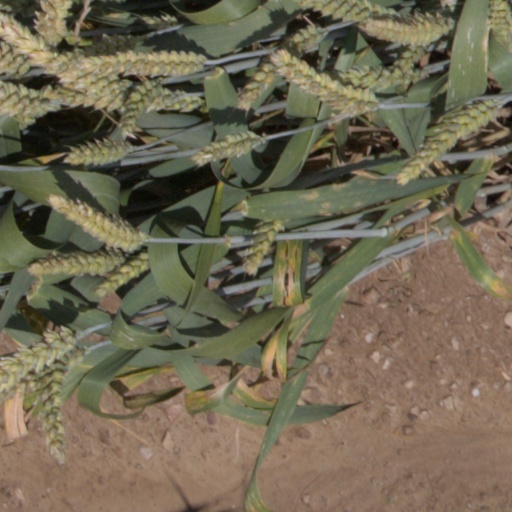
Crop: wheat